Citrus myrtifolia

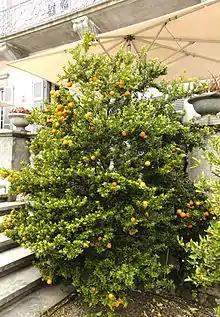
Chinotto at the Botanical Garden of the Brissago Islands

The plant produces small bitter fruits which can be used to make jams, candied fruits, and syrups. Such processing reduces the bitter taste. Chinotto juice can be used to produce a drink, and is a component of some digestifs.